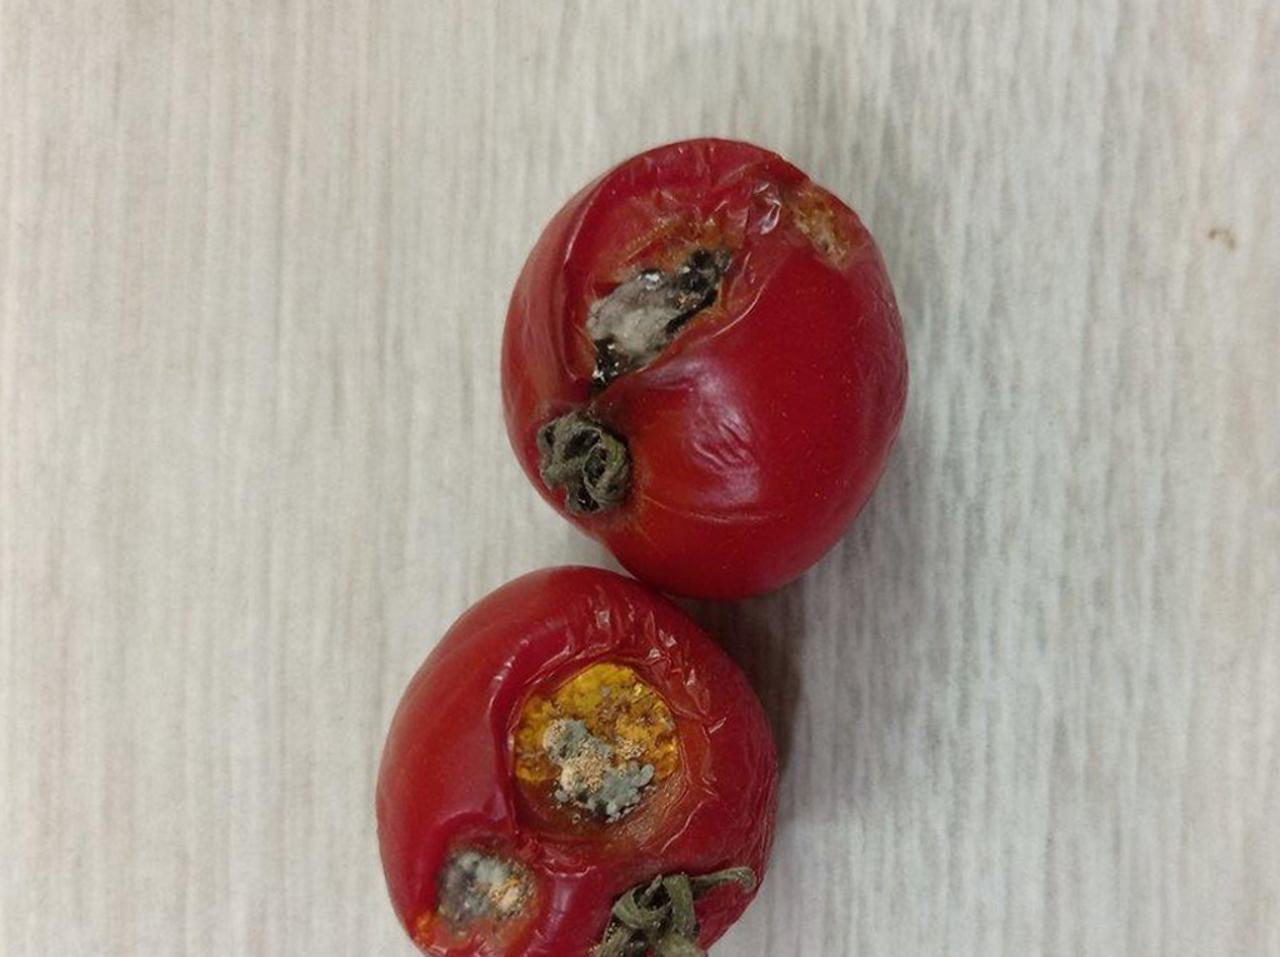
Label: Rotten